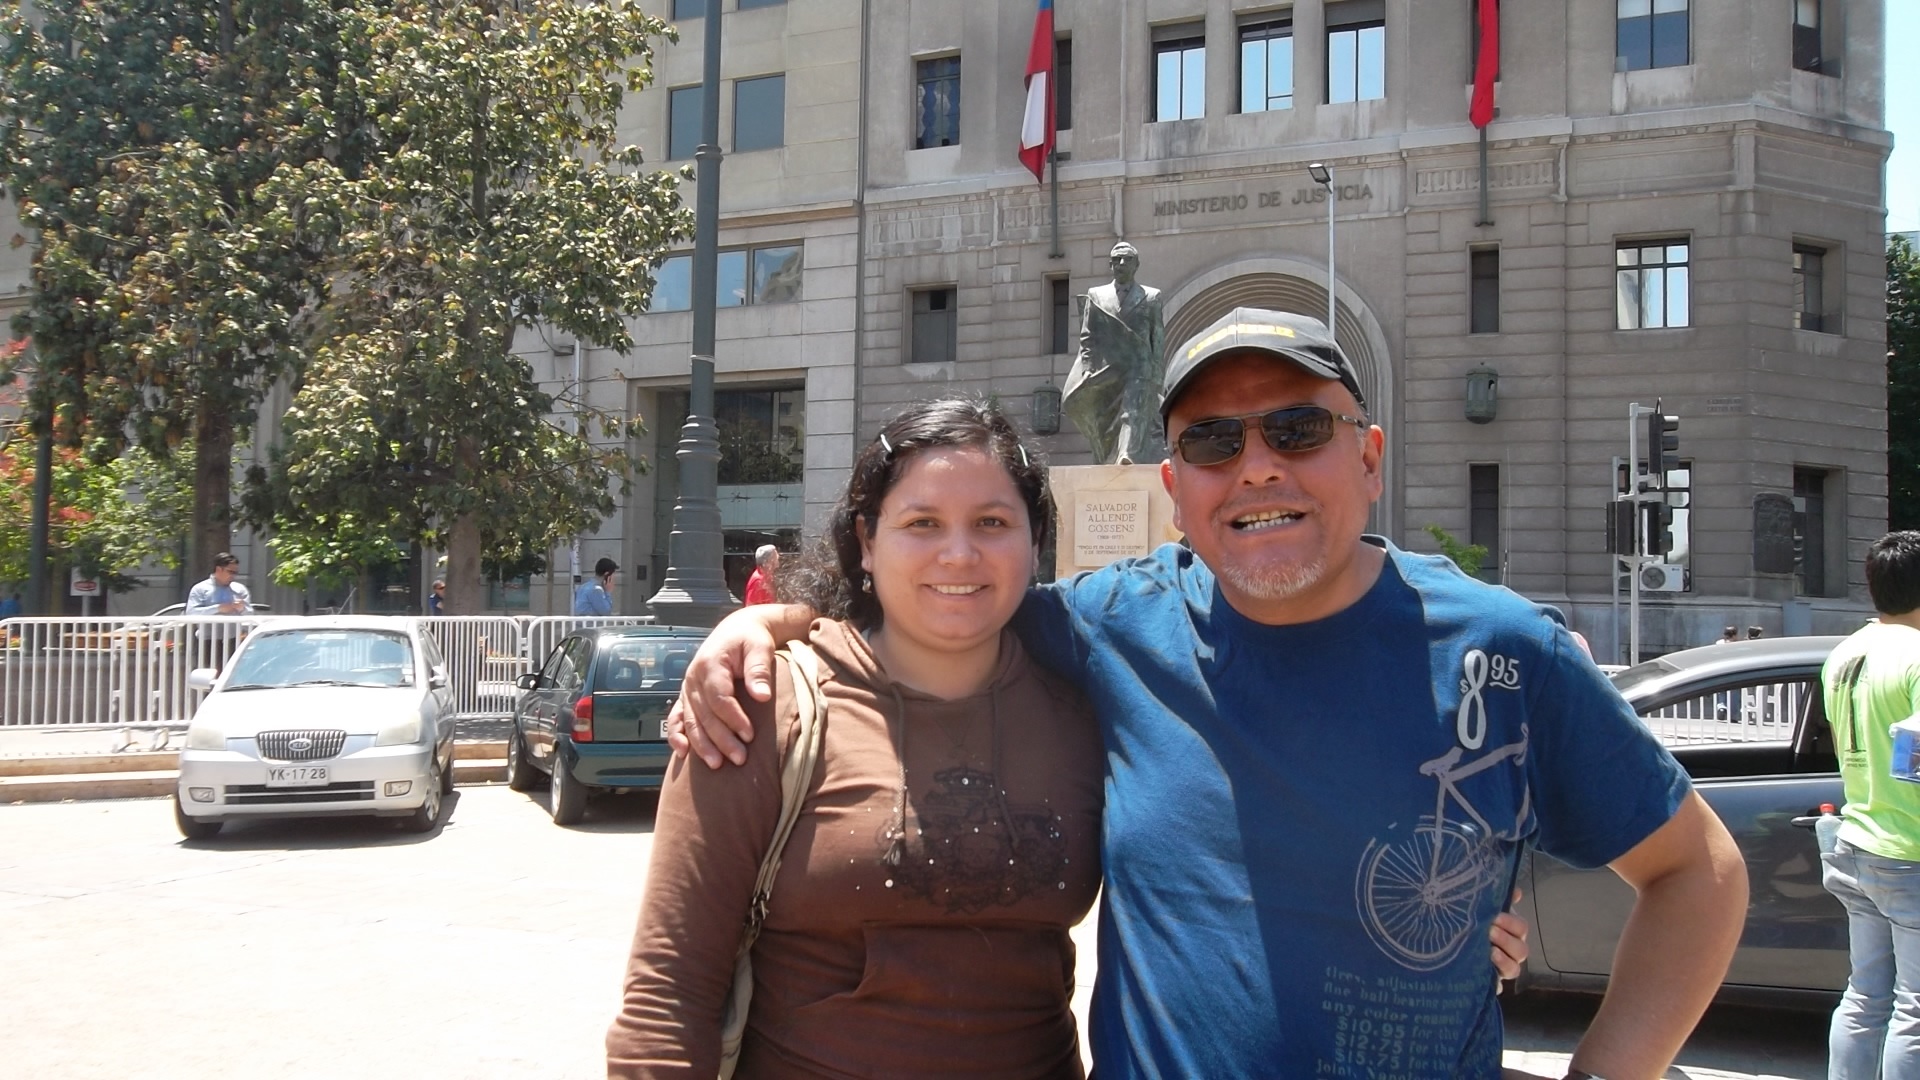
pedestrian, person, people, endurance, tours, endurance sports